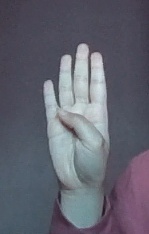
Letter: kaaf